Orlando Museum of Art

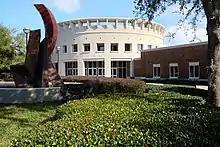
Orlando Museum of Art building and grounds

The Orlando Museum of Art (OMA) is a 501 (c) 3 not-for-profit organization directly serving greater Orlando, Orange County and Central Florida. The museum was founded in 1924 by a group of art enthusiasts.